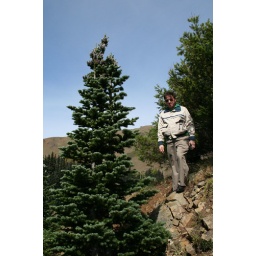
Hurricane Hill Trail-Bernie beside tree with strange stuff on pine cones